Amortized analysis

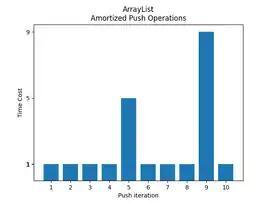
Amortized analysis of the push operation for a dynamic array

Consider a dynamic array that grows in size as more elements are added to it, such as in Java or in C++. If we started out with a dynamic array of size 4, we could push 4 elements onto it, and each operation would take constant time. Yet pushing a fifth element onto that array would take longer as the array would have to create a new array of double the current size (8), copy the old elements onto the new array, and then add the new element. The next three push operations would similarly take constant time, and then the subsequent addition would require another slow doubling of the array size.